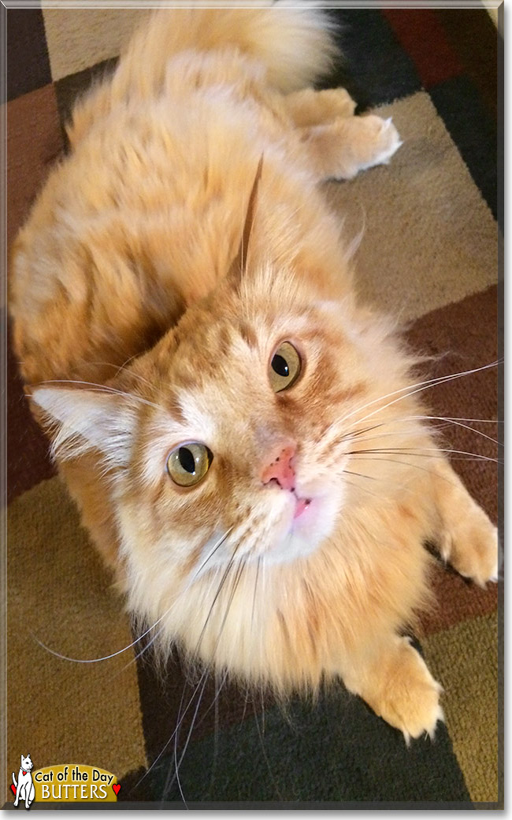
tv character , the cat of person